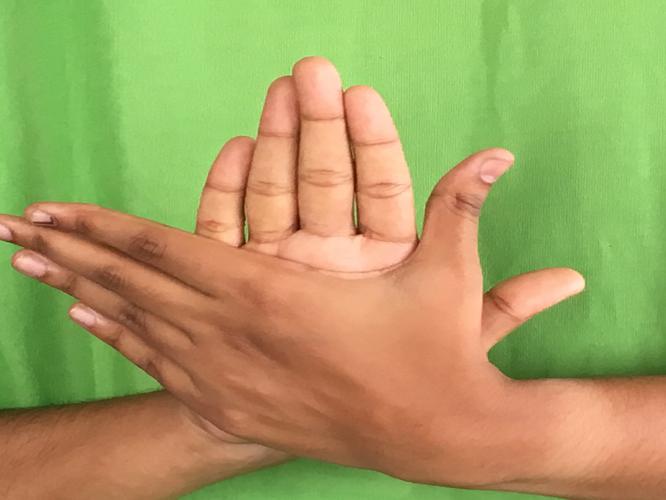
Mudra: Chakra
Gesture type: double_hand